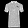
Label: T - shirt / top